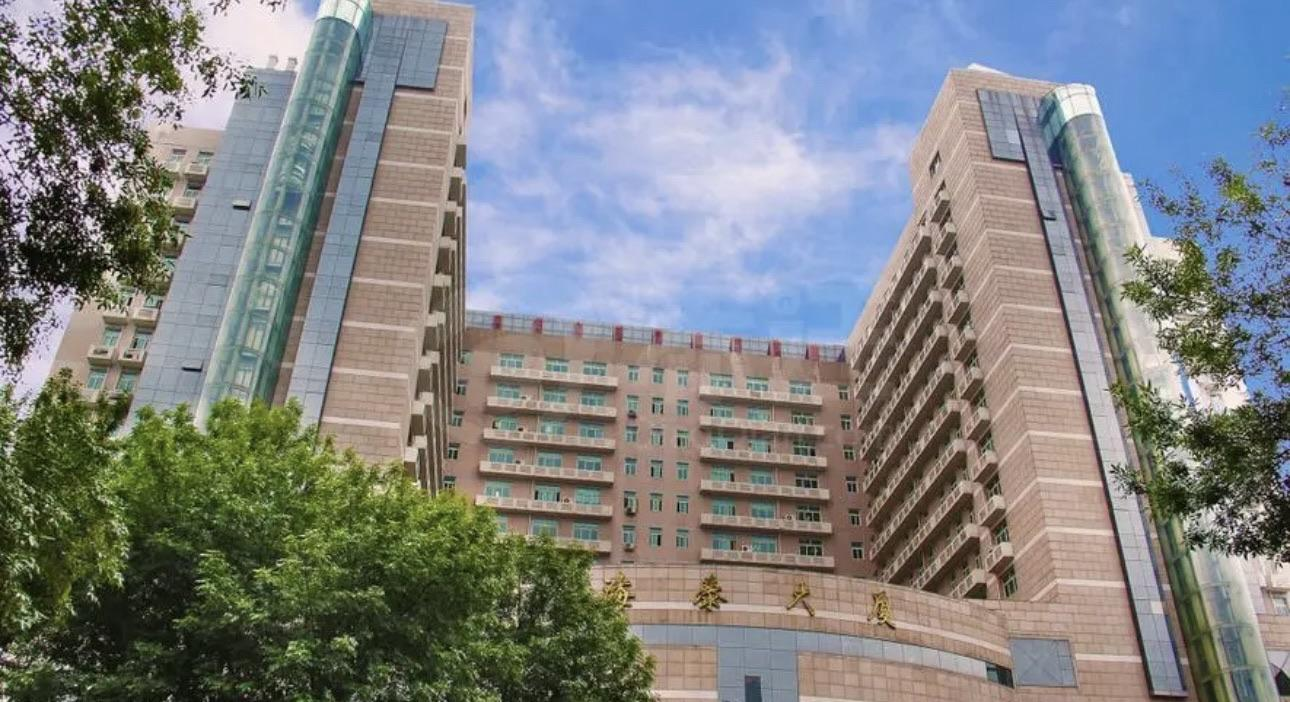
地标名称：海泰大厦
所在城市：北京市·海淀区